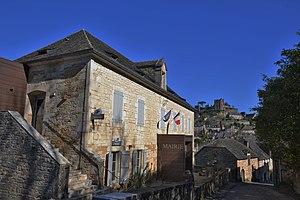
à Turenne
Turenne est une commune française située dans le département de la Corrèze en région Nouvelle-Aquitaine.